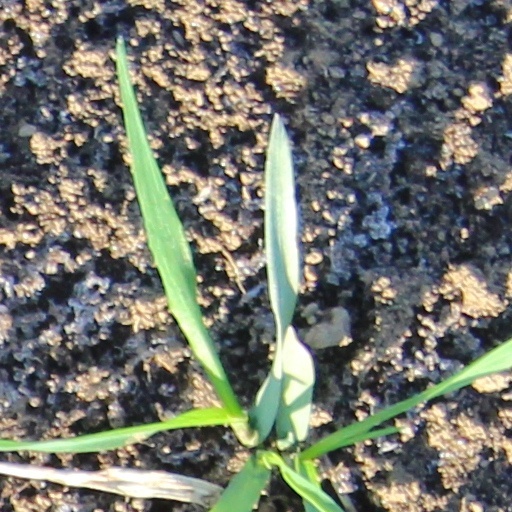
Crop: wheat